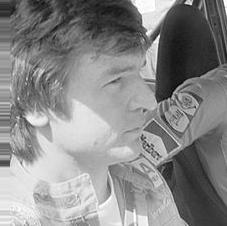
Age: 24